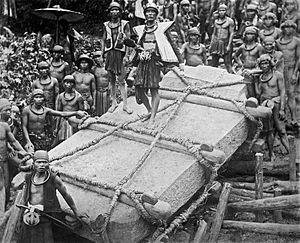
Négatif photograhique. La production à partir de carrières de grosses pierres (mégalithes), parfois très décorées, fait partie des traditions culturelles de l'île de Nias. Il y avait des statues de pierre, des bancs de pierre pour les chefs et des tables en pierre pour exercer la justice. Des mégalithes étaient aussi nécessaires à la commémoration de défunts de la noblesse afin qu'ils puissent rejoindre leurs pieux ancêtres dans l'au-delà. L'érection d'une telle pierre préludait un festin rituel. La photo présente une de ces pierres rituelles, tirée (vers 1915) sur une pente. L'histoire locale veut qu'il ait eu 525 personnes qui en trois jours ont ériger cette pierre dans le vilage de Bawemataloeo. (P. Boomgaard, 2001)